Thomas Woodrooffe

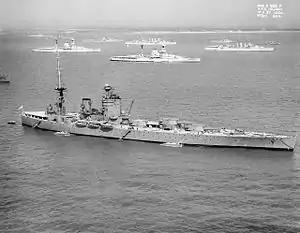
HMS "Nelson" off Spithead for the 1937 Coronation Fleet Review.

In 1937, he commentated on the Coronation Review of the Fleet at Spithead from his old ship the battleship . He had met some of his former colleagues before the broadcast for a drink, and was inebriated while giving his commentary. He repeatedly said "the fleet's lit up", and at one point he told listeners "I'm sorry, I was telling some people to shut up talking." His incoherence was such that he was taken off air after a few minutes and suspended for a week by BBC Director-General Sir John Reith. The BBC later said that he was "tired and emotional".